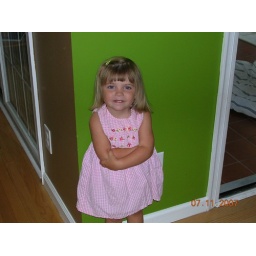
cali in pink dress